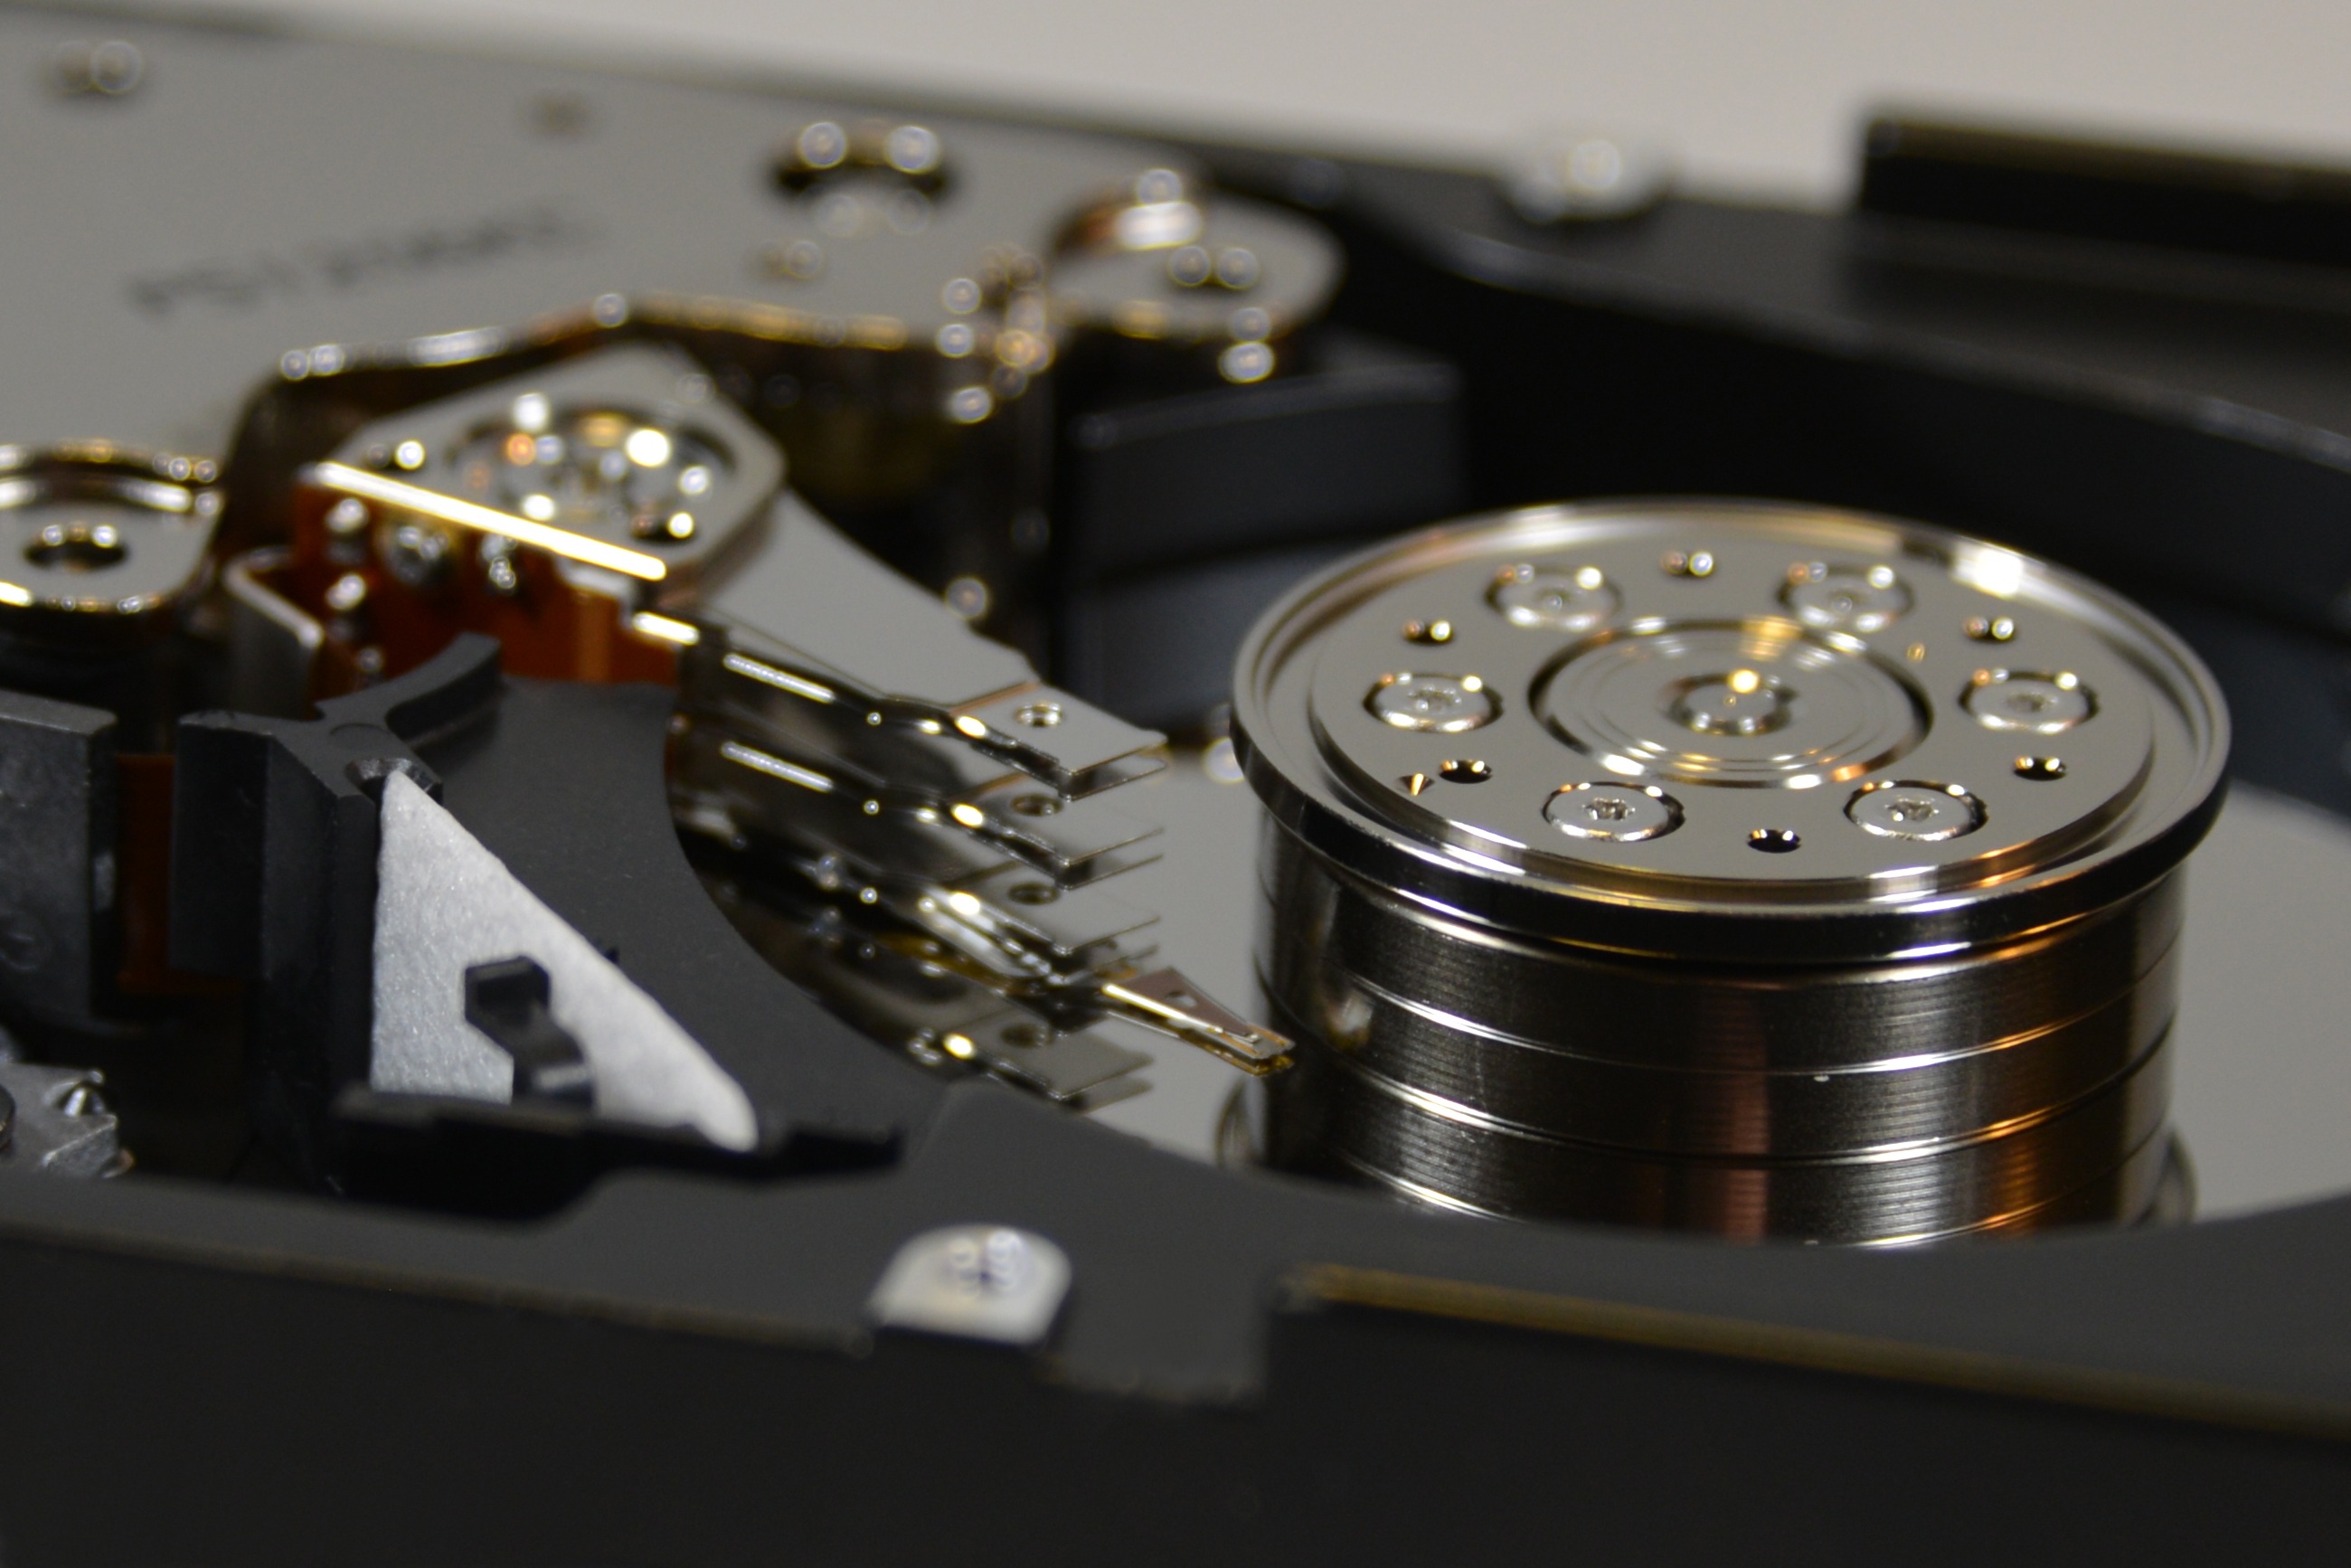
computer, technology, macro, hardware, disk, component, data store, hard drive, hdd, read heads, inner workings, magnetic data storage, magnetic heads, print heads